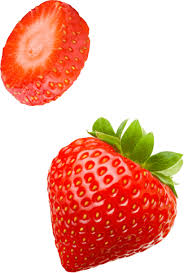
Label: Strawberry